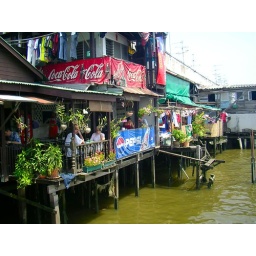
Took a boat ride on the river in Bangkok - this is the station where we left the boat.